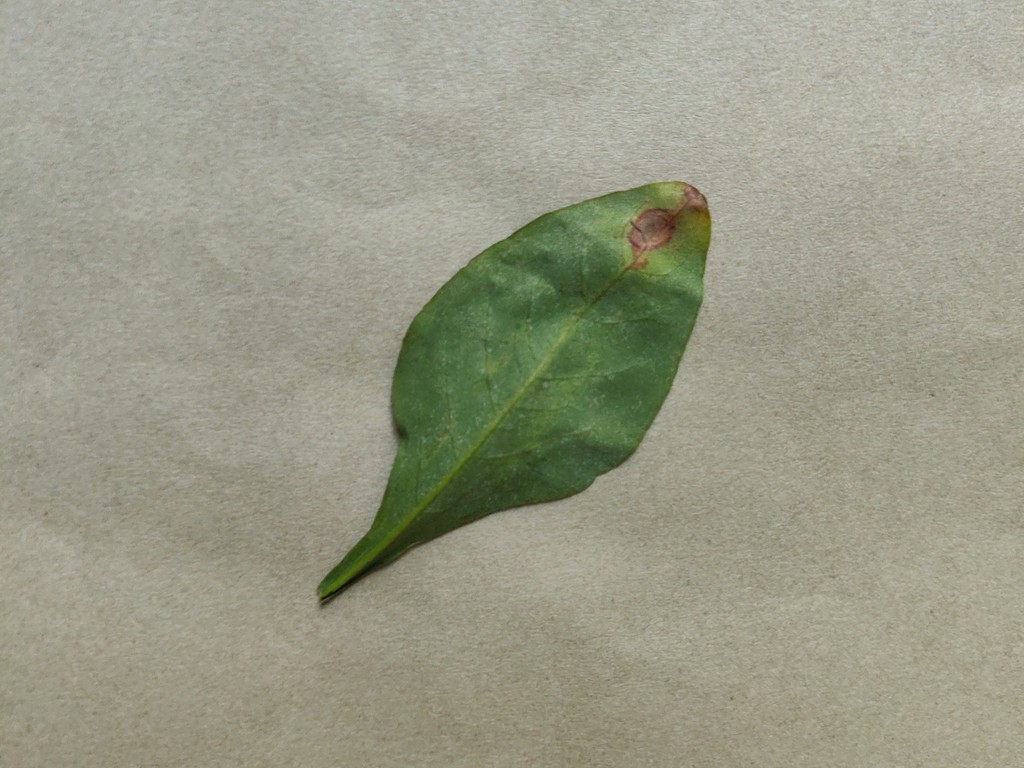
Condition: Unhealthy
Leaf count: single
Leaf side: back